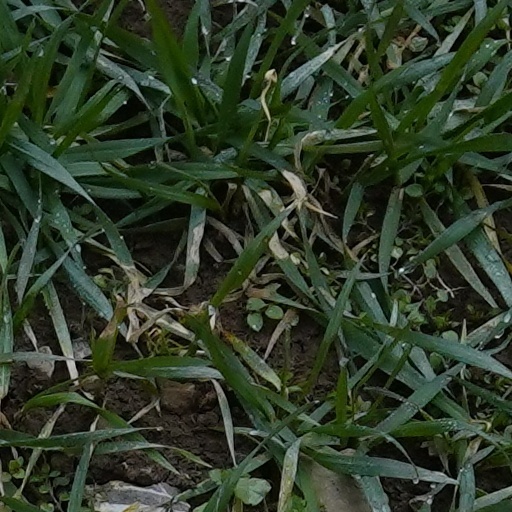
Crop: wheat